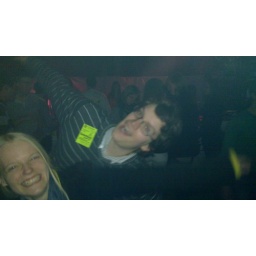
Elen and I are flying high up in the sky :P